Chaim Topol

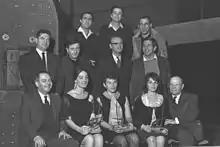
Topol (centre row, far right) and other winners of the Kinor David award in arts and entertainment, 1964

In 1976, Topol played the lead role of the baker, Amiable, in the new musical "The Baker's Wife", but was fired after eight months by producer David Merrick. In her autobiography, Patti LuPone, his co-star in the production, claimed that Topol had behaved unprofessionally on stage and had a strained relationship with her off-stage. The show's composer, Stephen Schwartz, claimed that Topol's behavior greatly disturbed the cast and directors and resulted in the production not reaching Broadway as planned. In 1988, Topol starred in the title role in "Ziegfeld" at the London Palladium. He returned to the London stage in 2008 in the role of Honoré, played by Maurice Chevalier in the 1958 film "Gigi".